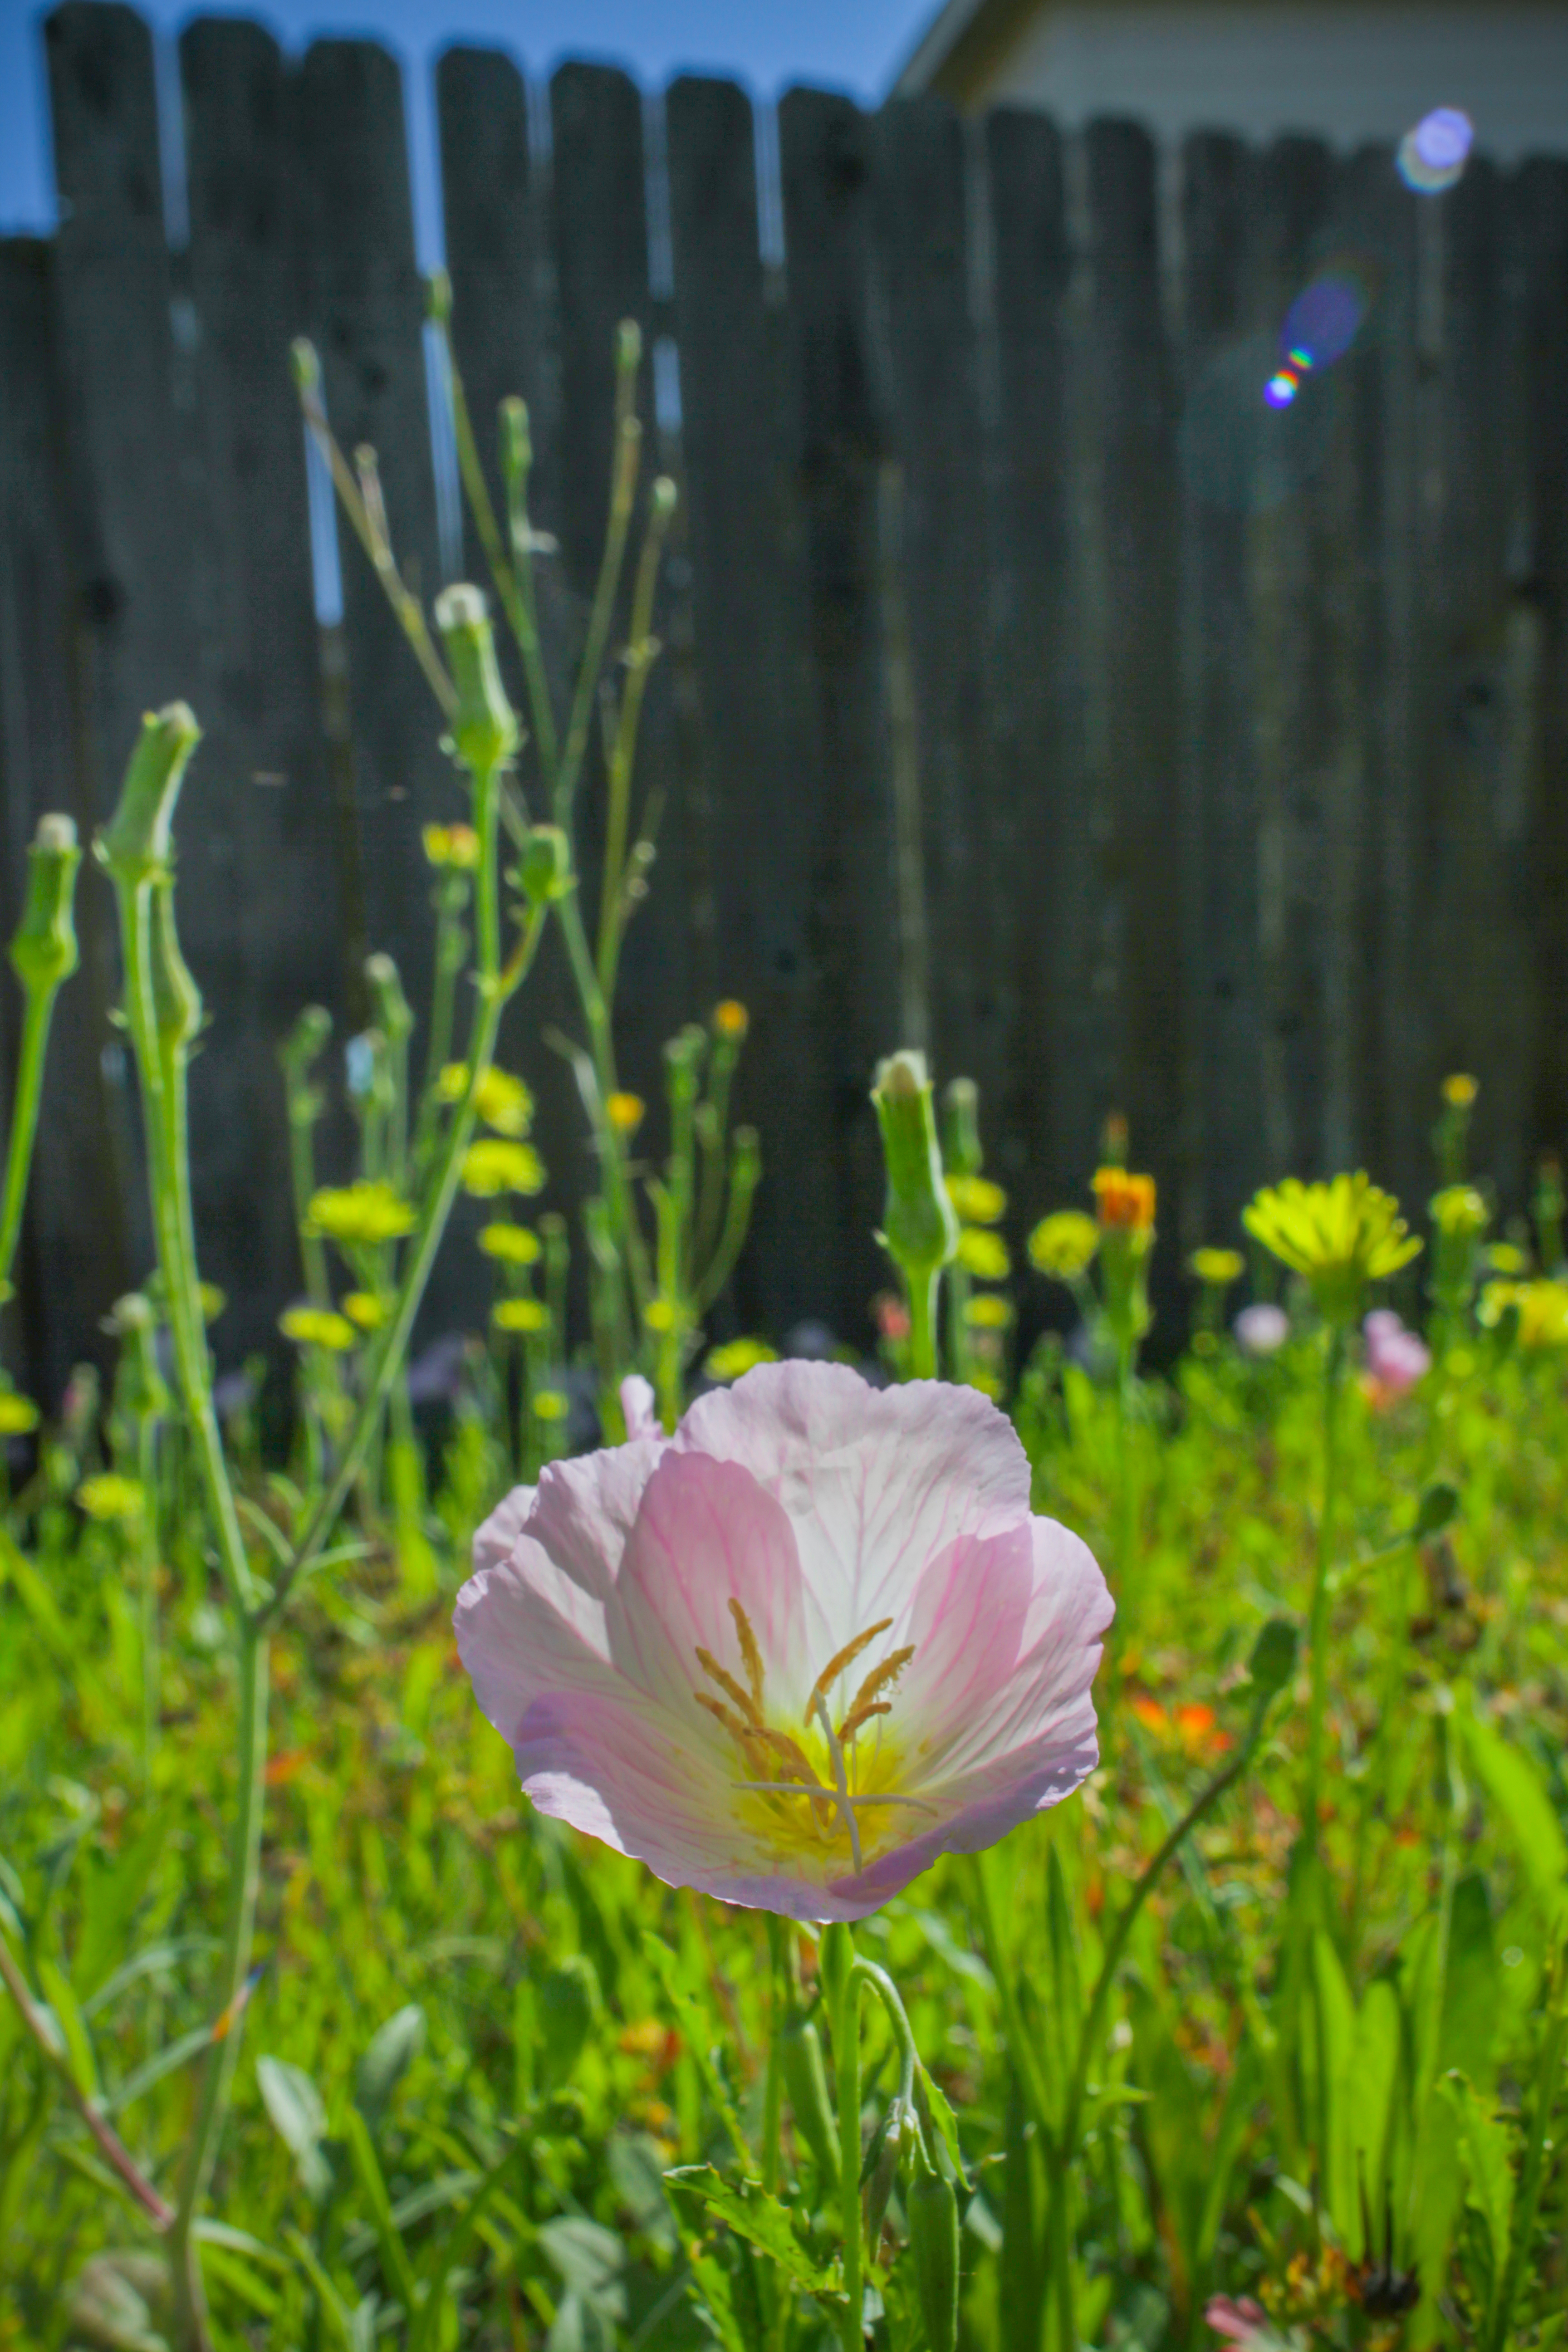
nature, flower, sun, fence, canon 7d, wildflower, plant, flora, spring, meadow, leaf, grass, petal, sunlight, plant stem, annual plant, garden, field